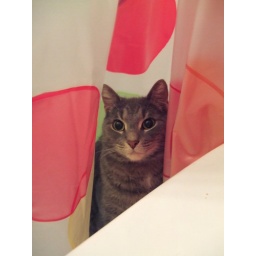
kitty in the shower curtain